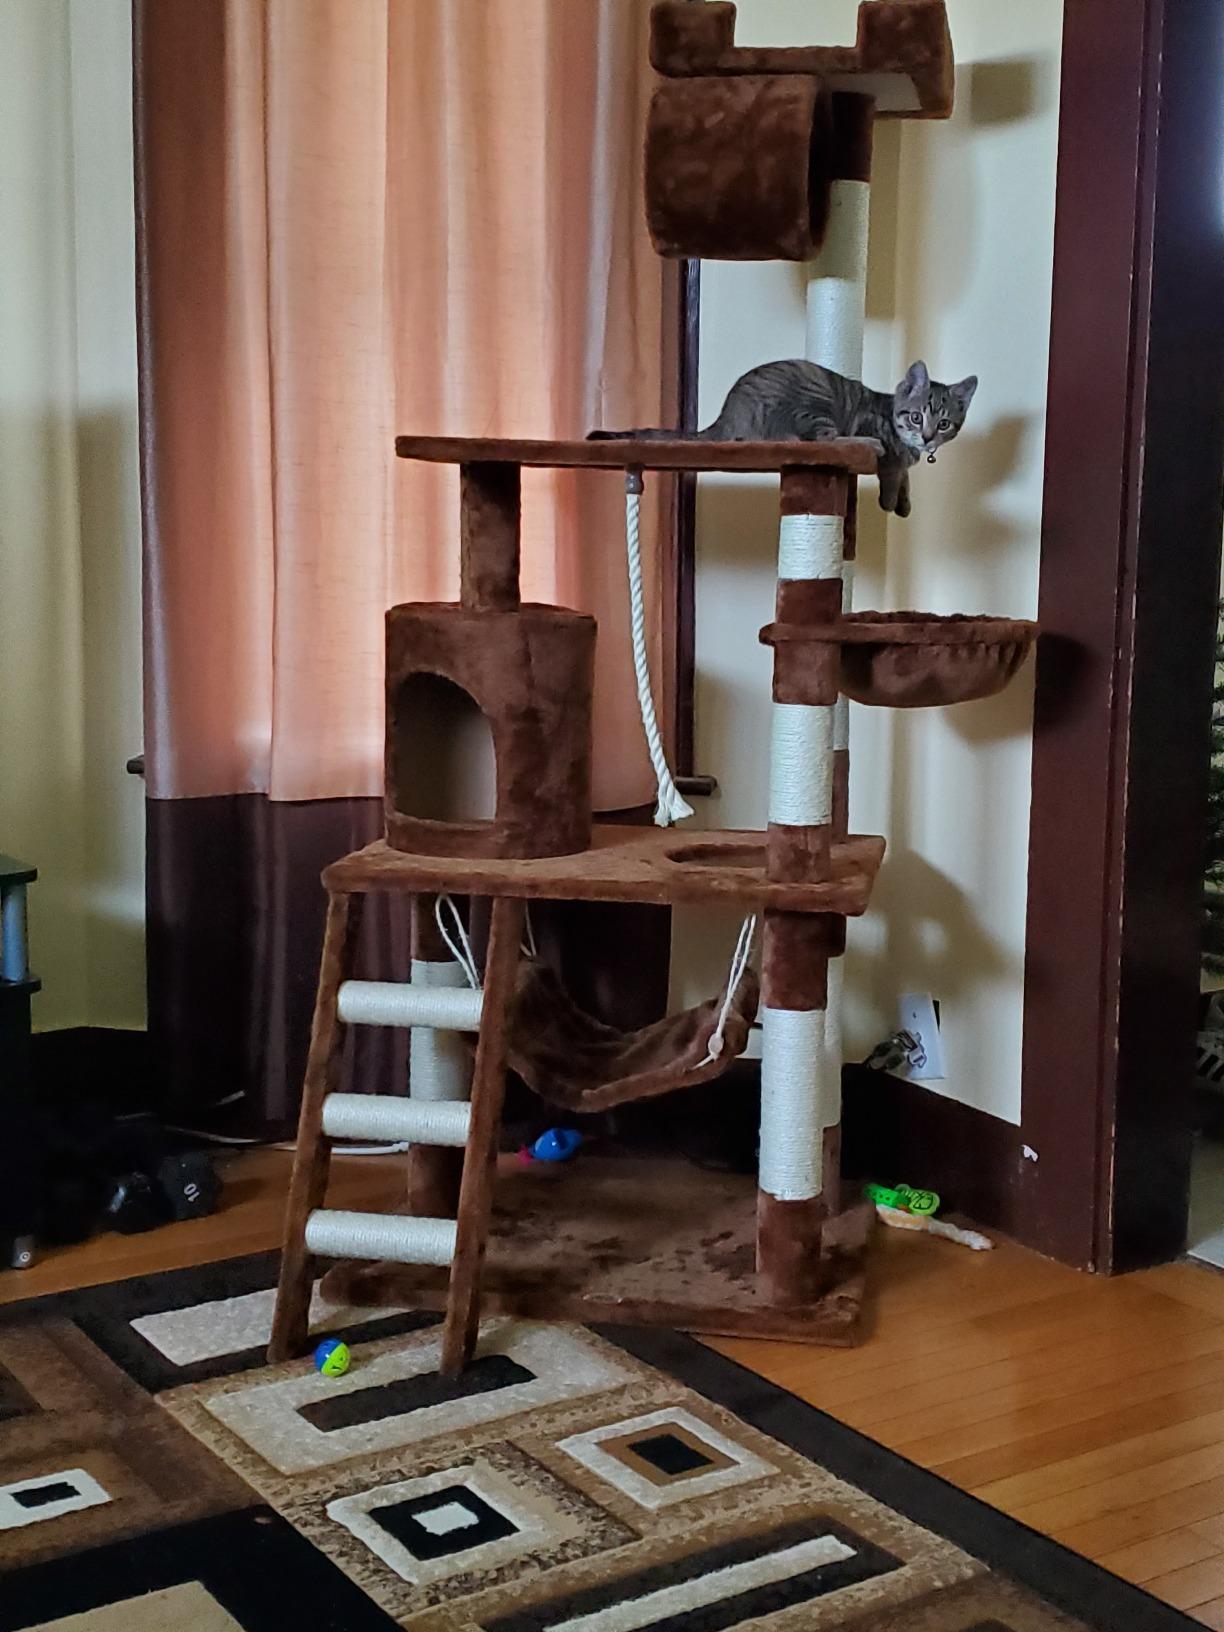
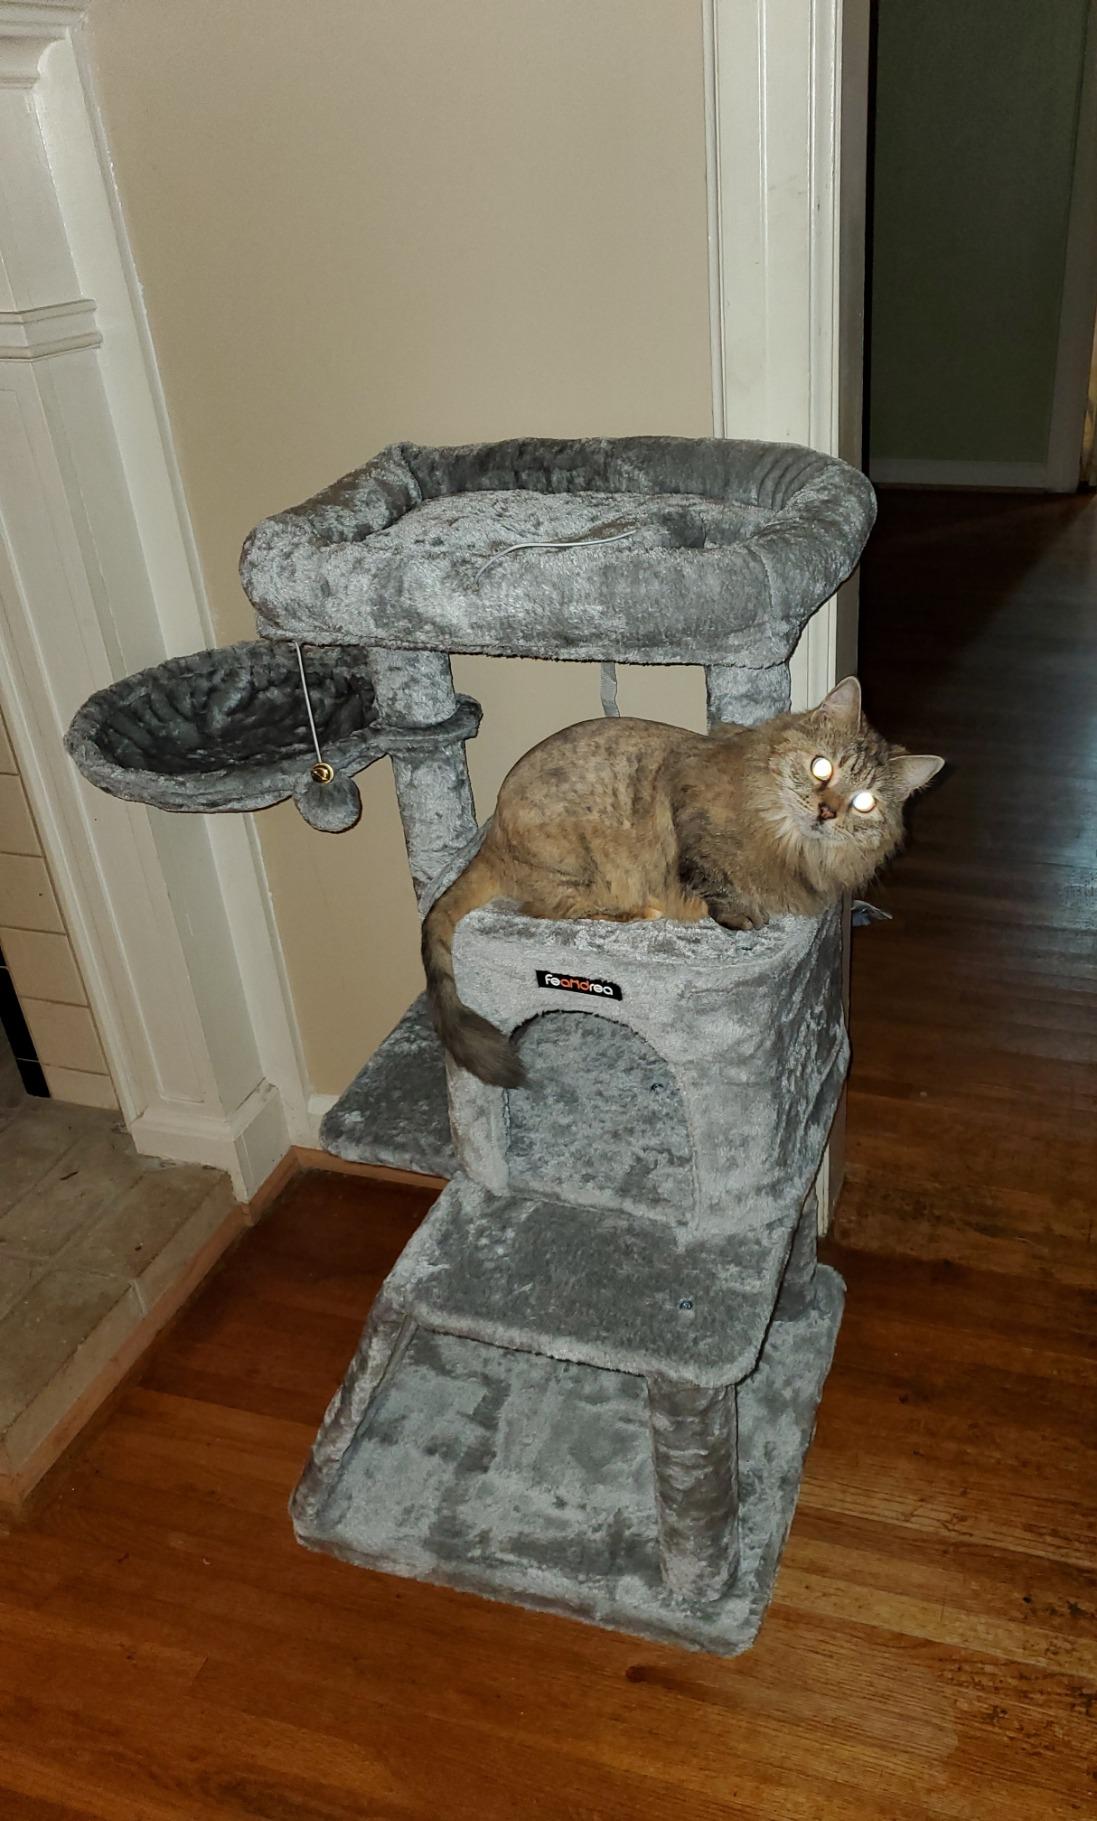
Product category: items_cat tree
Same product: no